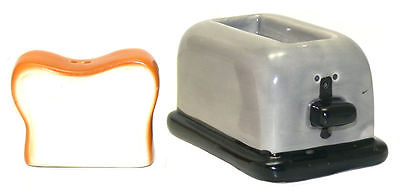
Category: toaster